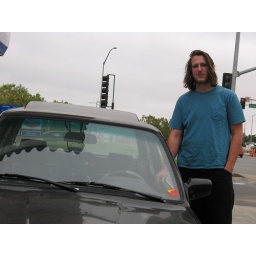
picked me up right under the golden gate bridge